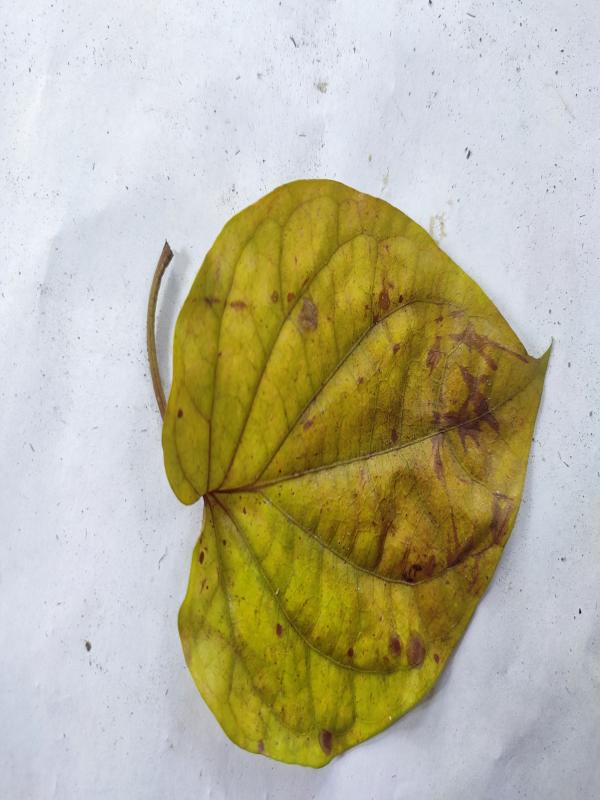
Label: Dried_Leaf